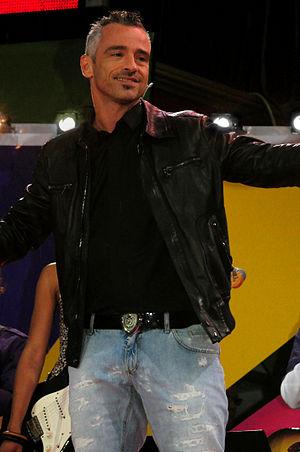
Eros Ramazzotti, de son nom entier Eros Luciano Walter Ramazzotti, né le 28 octobre 1963 à Rome, est un chanteur et musicien italien. Il est considéré comme l'un des plus grands chanteurs à succès de la musique italienne et de la pop à l'échelle internationale, dans la première moitié des années 1990. Il a vendu plus de 60 millions de disques à travers le monde.